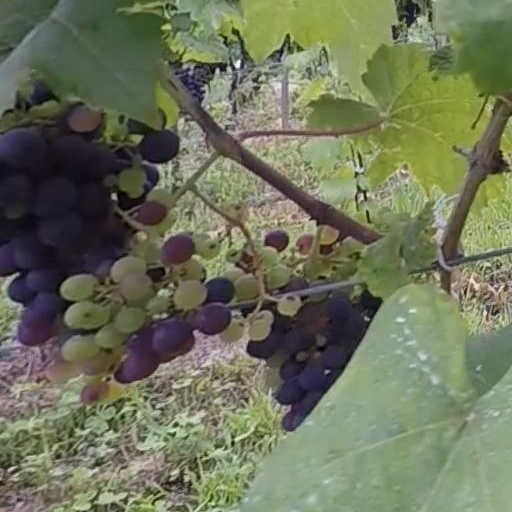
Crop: grape